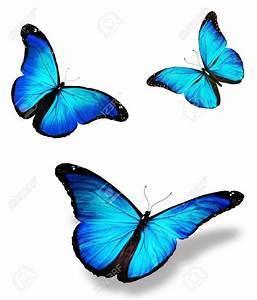
butterfly